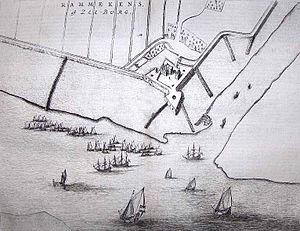
Fort Rammekens est un fort maritime construit au XVIᵉ siècle situé à Ritthem à l'est du port néerlandais de Flessingue, sur l'île de Walcheren, dans la province de Zélande, aux Pays-Bas. Il est considéré comme l'une des plus anciennes fortifications côtières subsistantes en Europe de l'ouest.